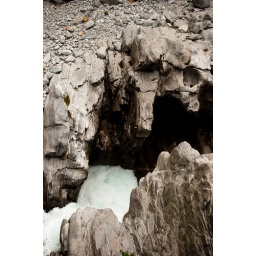
glacier water breaking through rock in the mountains that surround Lago Maggiore, Switzerland